Rescue and Firefighting Unit No. 1 (Bydgoszcz)

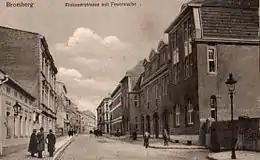
Pomorska street with the firestation ca 1915

In the early 20th century, Bydgoszcz had almost 400 Fire hydrants ( among which 136 underground ones): they were supplied with water from 20 deep wells.